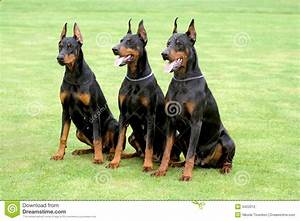
Label: cane